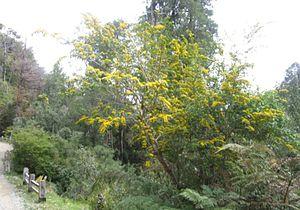
Azara lanceolata est une espèce de plantes de la famille des Salicaceae. C'est un arbuste à feuillage persistant de 3 à 5 m de haut, aux branches minces, souples et longues. On le rencontre des deux côtés de la cordillère des Andes dans le sud de l'Argentine et du Chili.